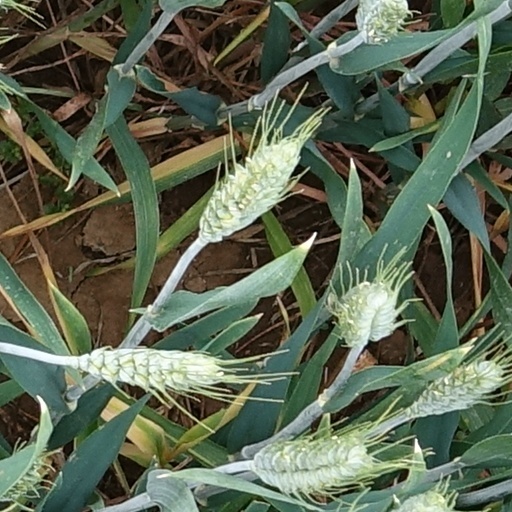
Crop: wheat